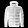
Label: Coat